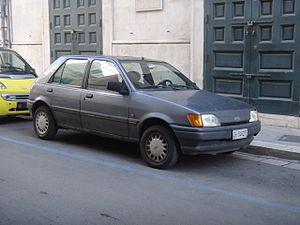
Depuis 1976, la Ford Fiesta est un modèle d'automobile 3-5 portes produit par le constructeur américain Ford et sa filiale Ford Europe. Six versions successives de la Fiesta sont conçues depuis sa création. La petite Ford est produite uniquement en Europe jusqu'en 1996, mais depuis le modèle et des variantes sont aussi produites dans les pays émergents pour ces-dits marchés. Cette citadine polyvalente, à l'origine destinée au marché européen, est désormais également commercialisée sur d'autres continents.